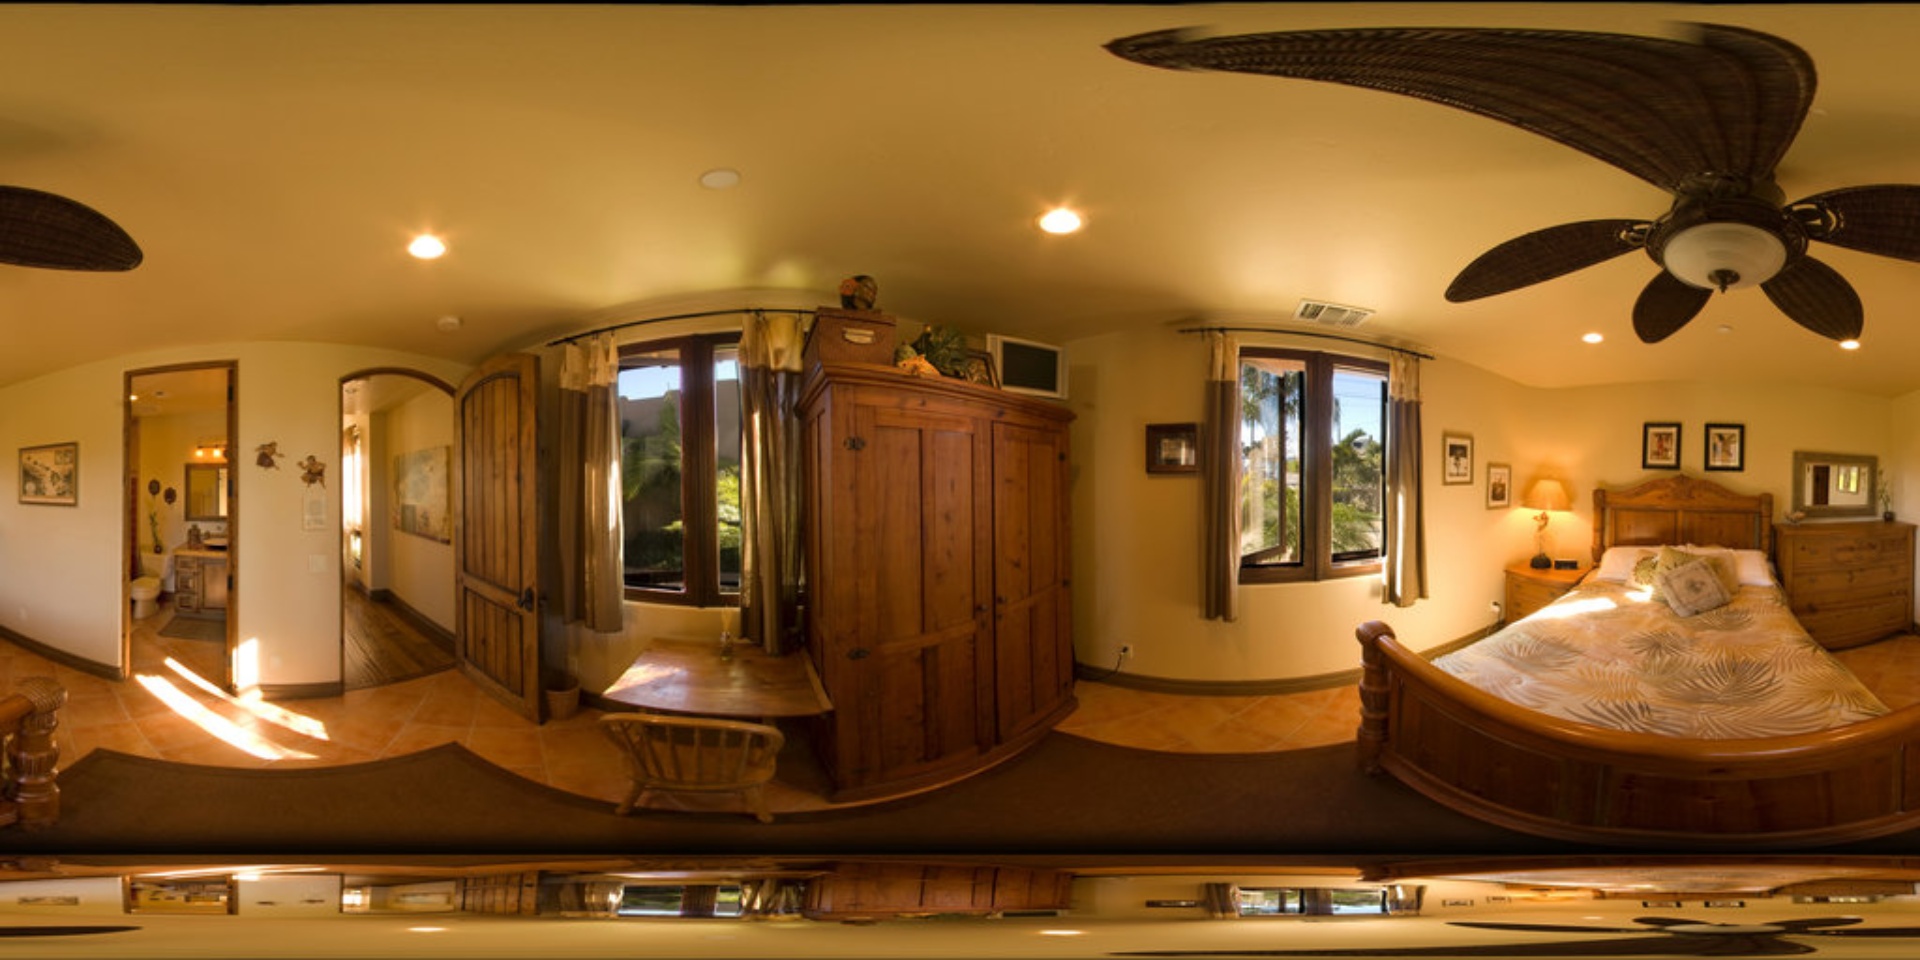
Referred object: Small TV on the cabinet

Referred object: the large wooden wardrobe opposite the bed